Meeshay

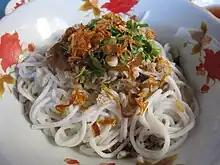
Mogok Meeshay

In the original dish of meeshay, also called Mogok meeshay, the meat is cooked in a light sauce with onion, and is mixed with rice noodles. Alongside the meat sauce, a brown tangy rice flour gel with cane or rice vinegar, a dressing of soy sauce, fried peanut oil, chilli oil, and a garnish of crisp fried onions, spring onions and coriander are also added. A similar dish with tomatoes, called Shan khauk swè, is a 'soup version' without the gel, and fish sauce instead of soy sauce, with flat or round noodles, where the soup is part of the dish itself, rather than as consommé.